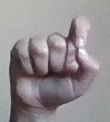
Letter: fa